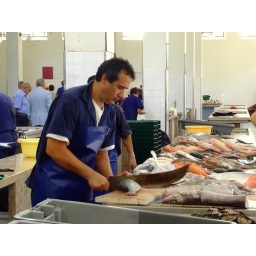
fish market in funchal